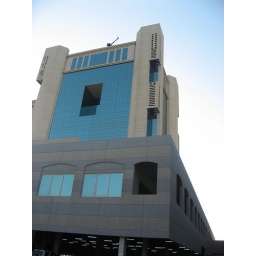
A surreptitious shot of the building I work in from the car park.